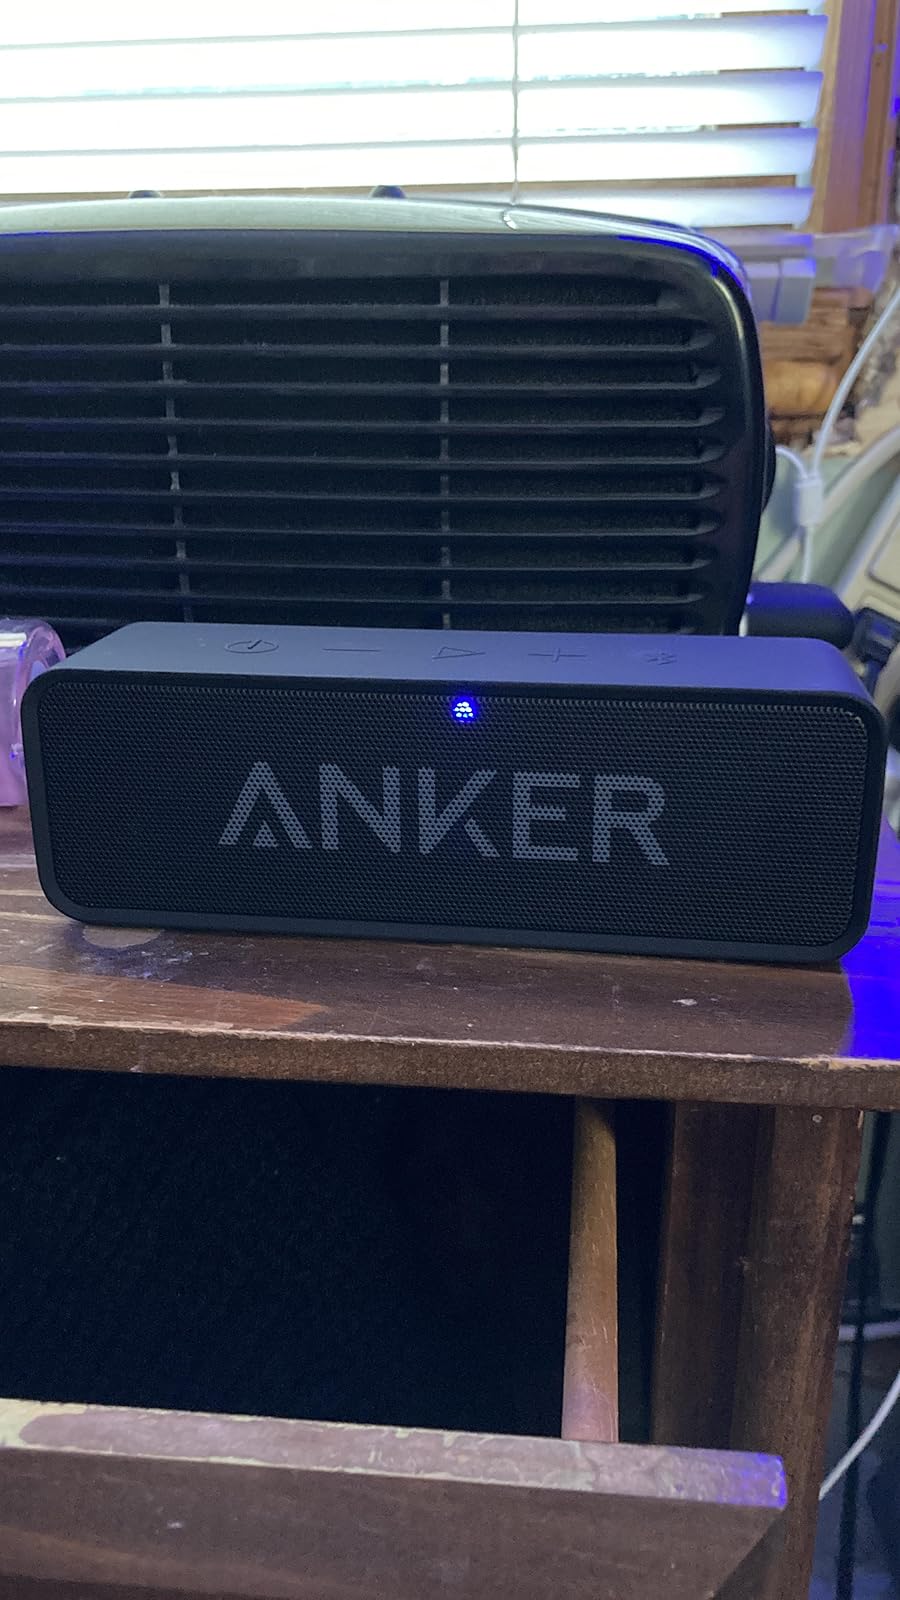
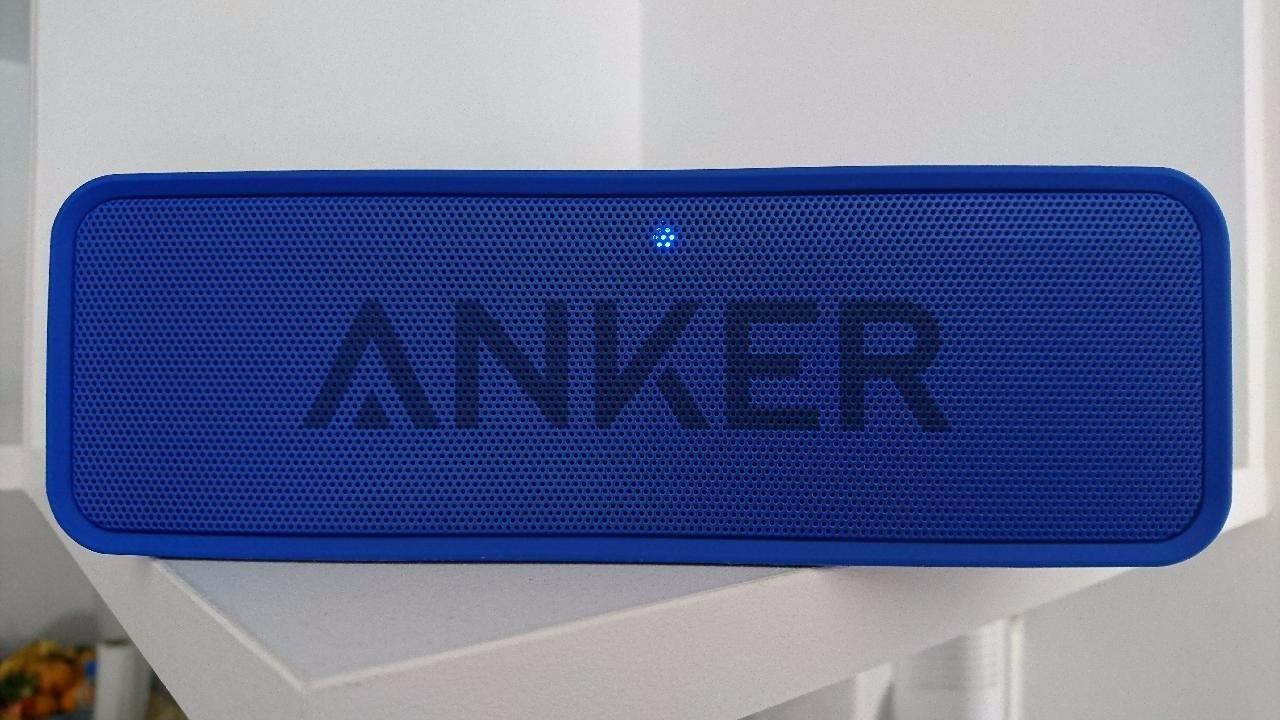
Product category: speaker
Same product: no